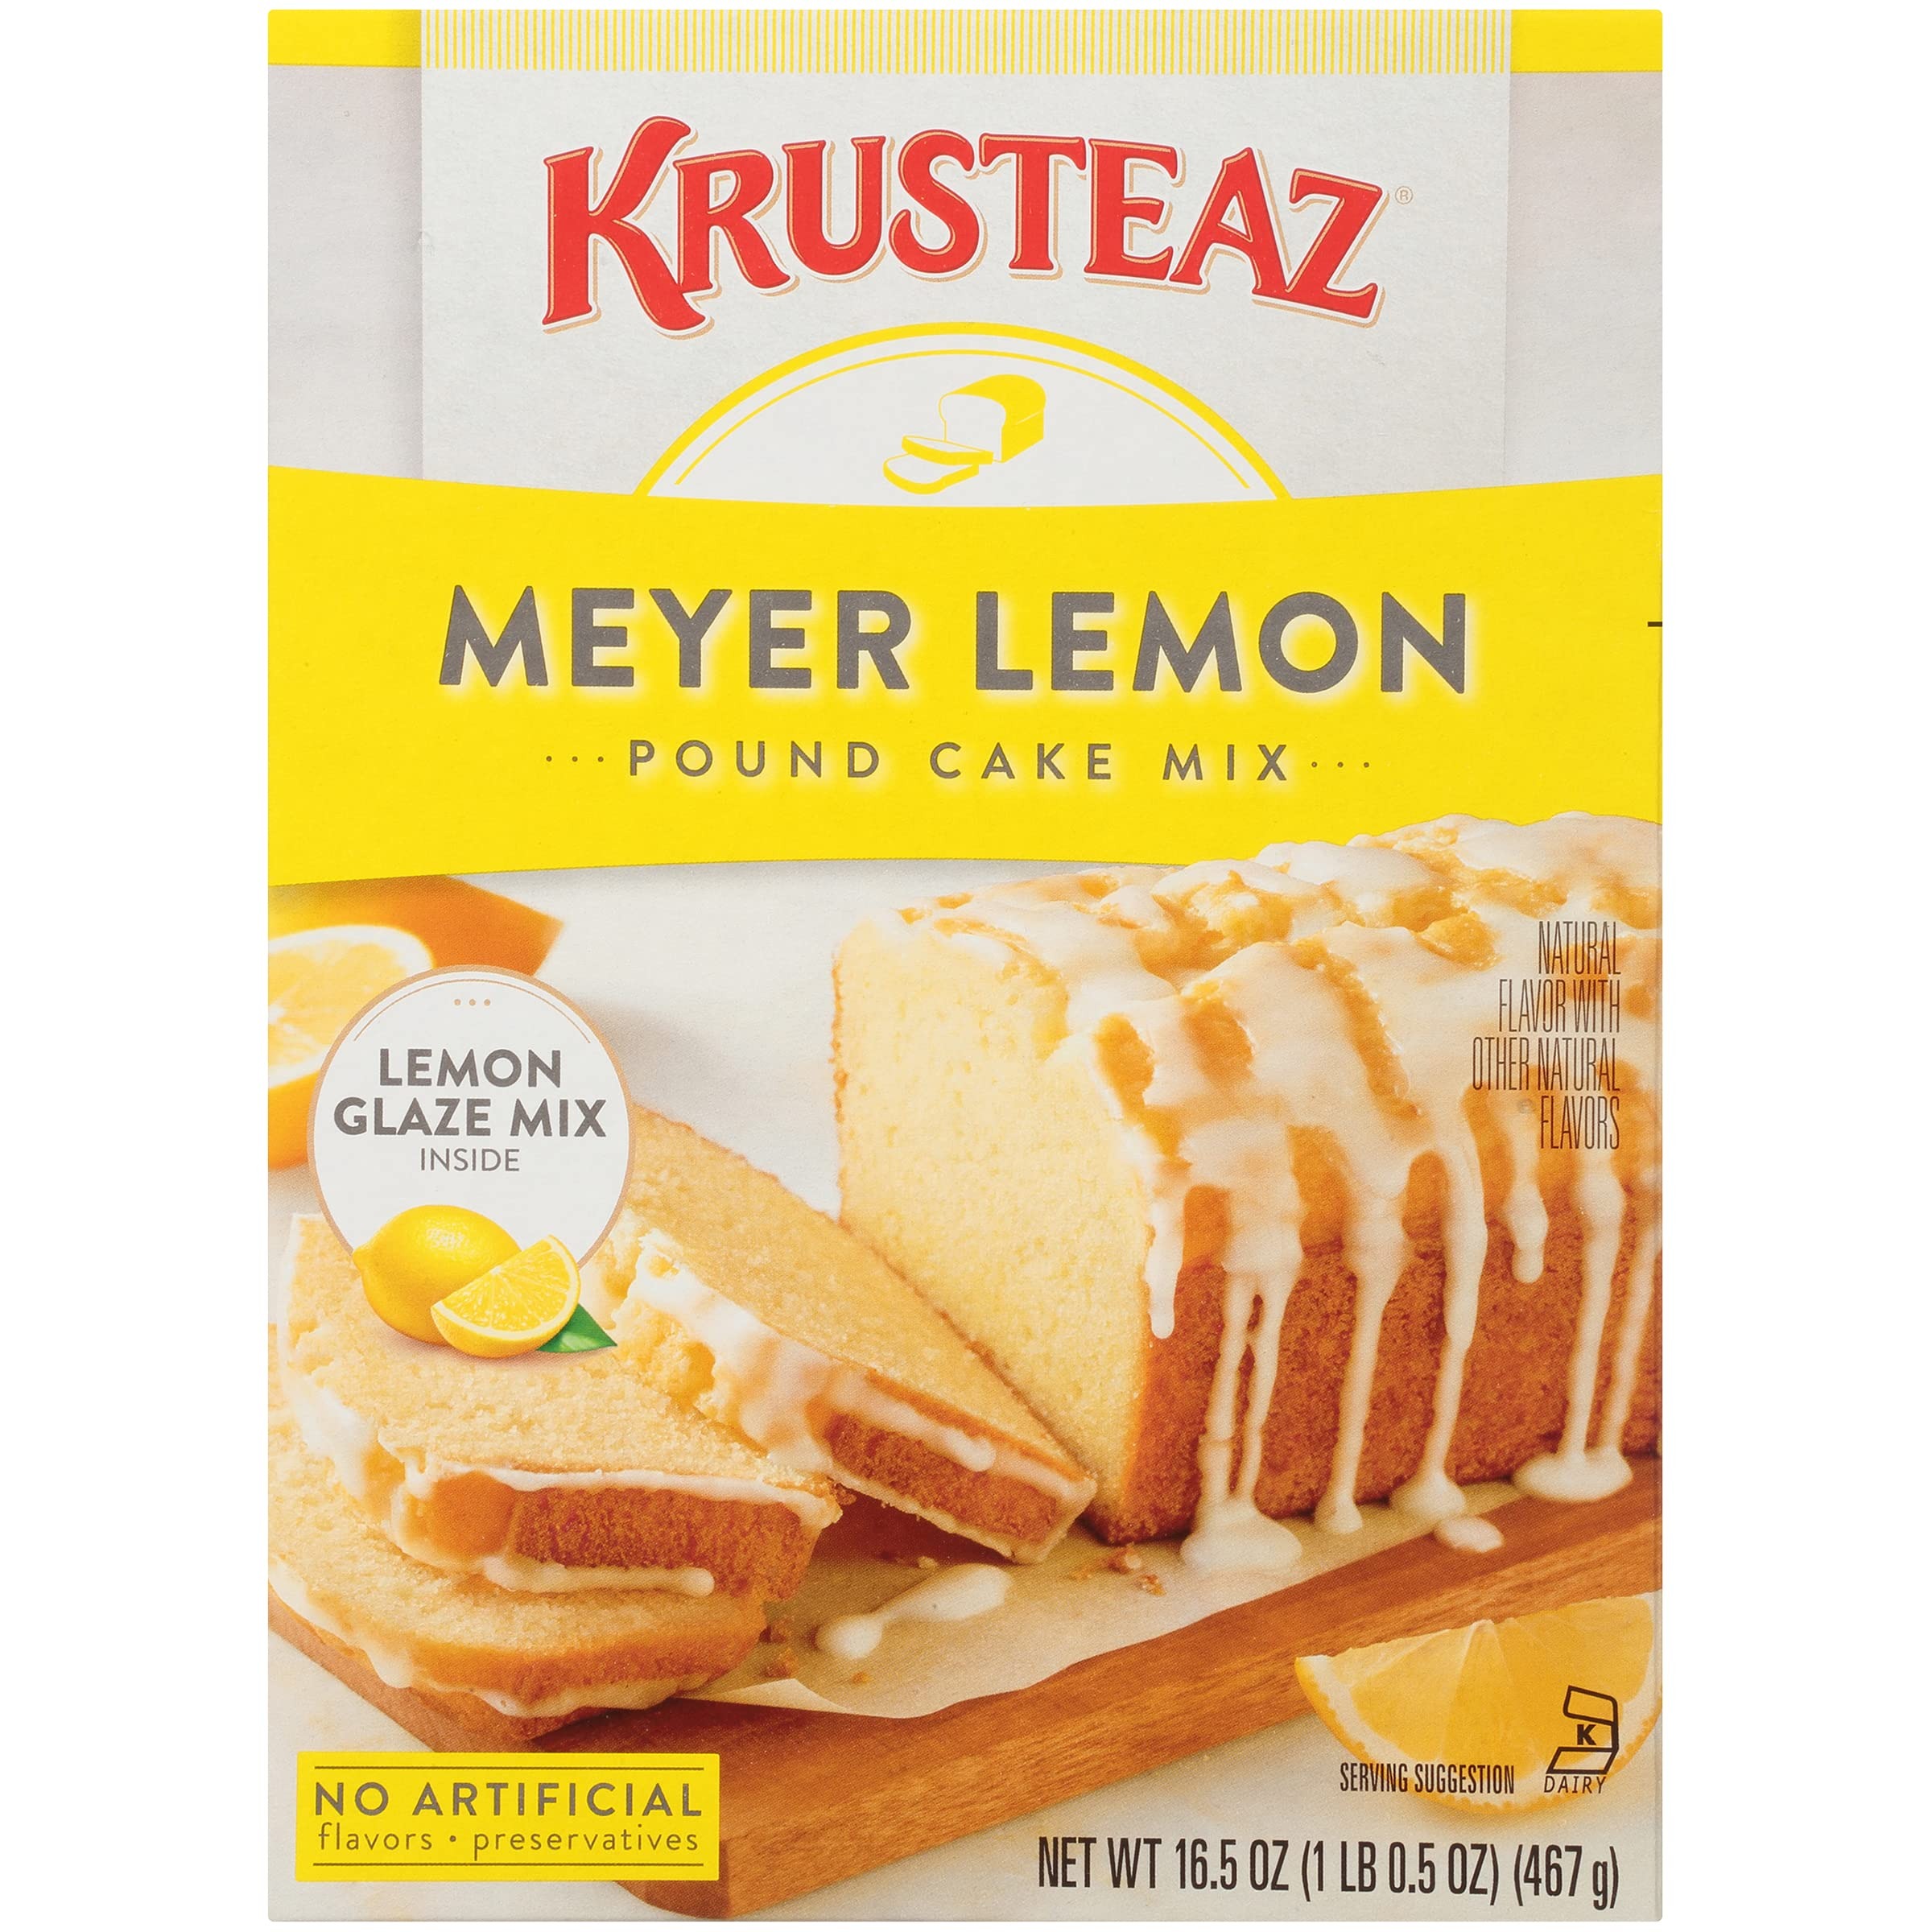
Item Name: Krusteaz Meyer Lemon Pound Cake Mix (16.5 Ounce (Pack of 4))
Value: 16.05
Unit: Ounce

Price: 22.2